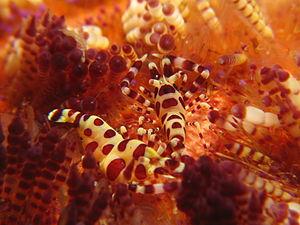
Crevettes symbiotiques Periclimenes colemani sur un oursin de feu (Asthenosoma varium) à Bitung (Sulawesi, Indonésie).
Asthenosoma est un genre d’oursins réguliers tropicaux de la famille des Echinothuriidae, caractérisés par leurs couleurs particulièrement vives, leurs piquants modifiés et leur venimosité.
L’oursin de feu est une espèce d'oursin régulier tropical de la famille des Echinothuriidae, caractérisé par ses couleurs particulièrement vives, ses épines modifiées et sa venimosité.
Periclimenes colemani est une espèce de crevettes de la famille des Palaemonidae. Elle est un symbiote d'Échinodermes.
Crevette nettoyeuse est une expression ambiguë qui désigne un ensemble de crustacés décapodes caractérisés par leur mode nutritif particulier, qui consiste à déparasiter et nettoyer la peau et dans certains cas la bouche d'autres espèces. Elles retirent et mangent les parasites, tissus blessés, peaux mortes, et les débris de nourriture d'une grande variété de poissons récifaux et d'autres organismes plus gros.